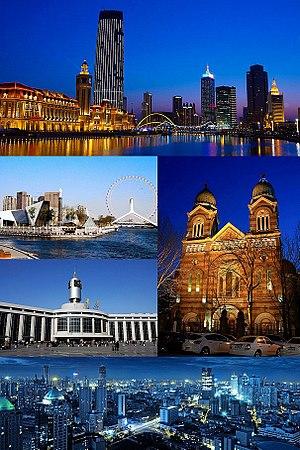
Tianjin, ou Tientsin, est une municipalité autonome du nord-est de la République populaire de Chine. Avec une agglomération de plus de quinze millions d'habitants en 2014, il s'agit de la quatrième ville de Chine en nombre d'habitants, après Shanghai, Pékin et Canton. Tianjin est également l'une des quatre municipalités du pays qui sont directement gouvernées par le pouvoir central. Elle fait partie de la région Jing-Jin-Ji.